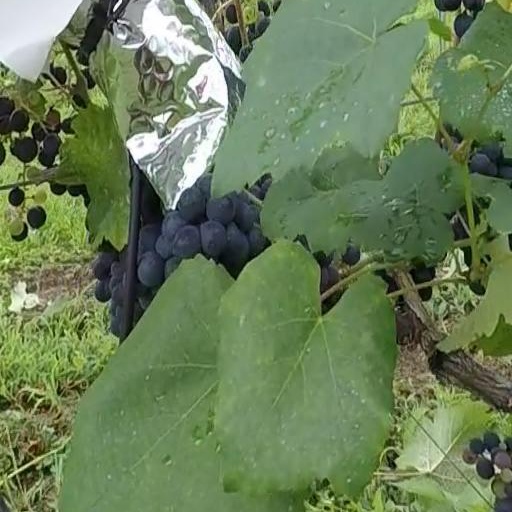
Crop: grape